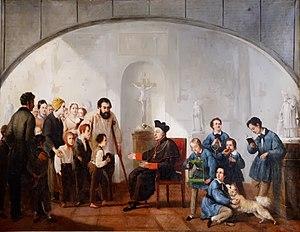
L'abbé Martin de Bervanger et ses élèves de l'Œuvre de Saint-Nicolas
Mᵍʳ Martin de Bervangerl est un prêtre catholique français, fondateur et supérieur de l'Œuvre de Saint-Nicolas.